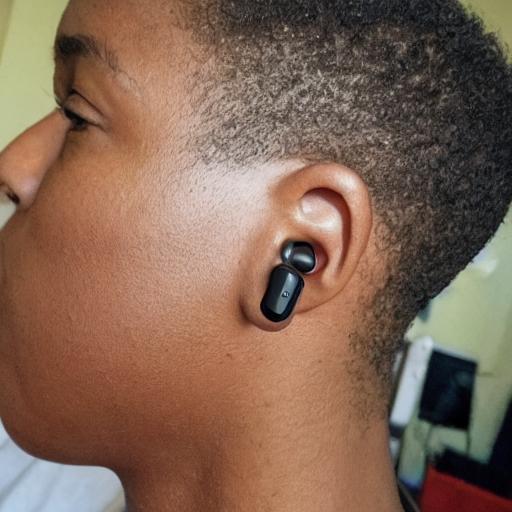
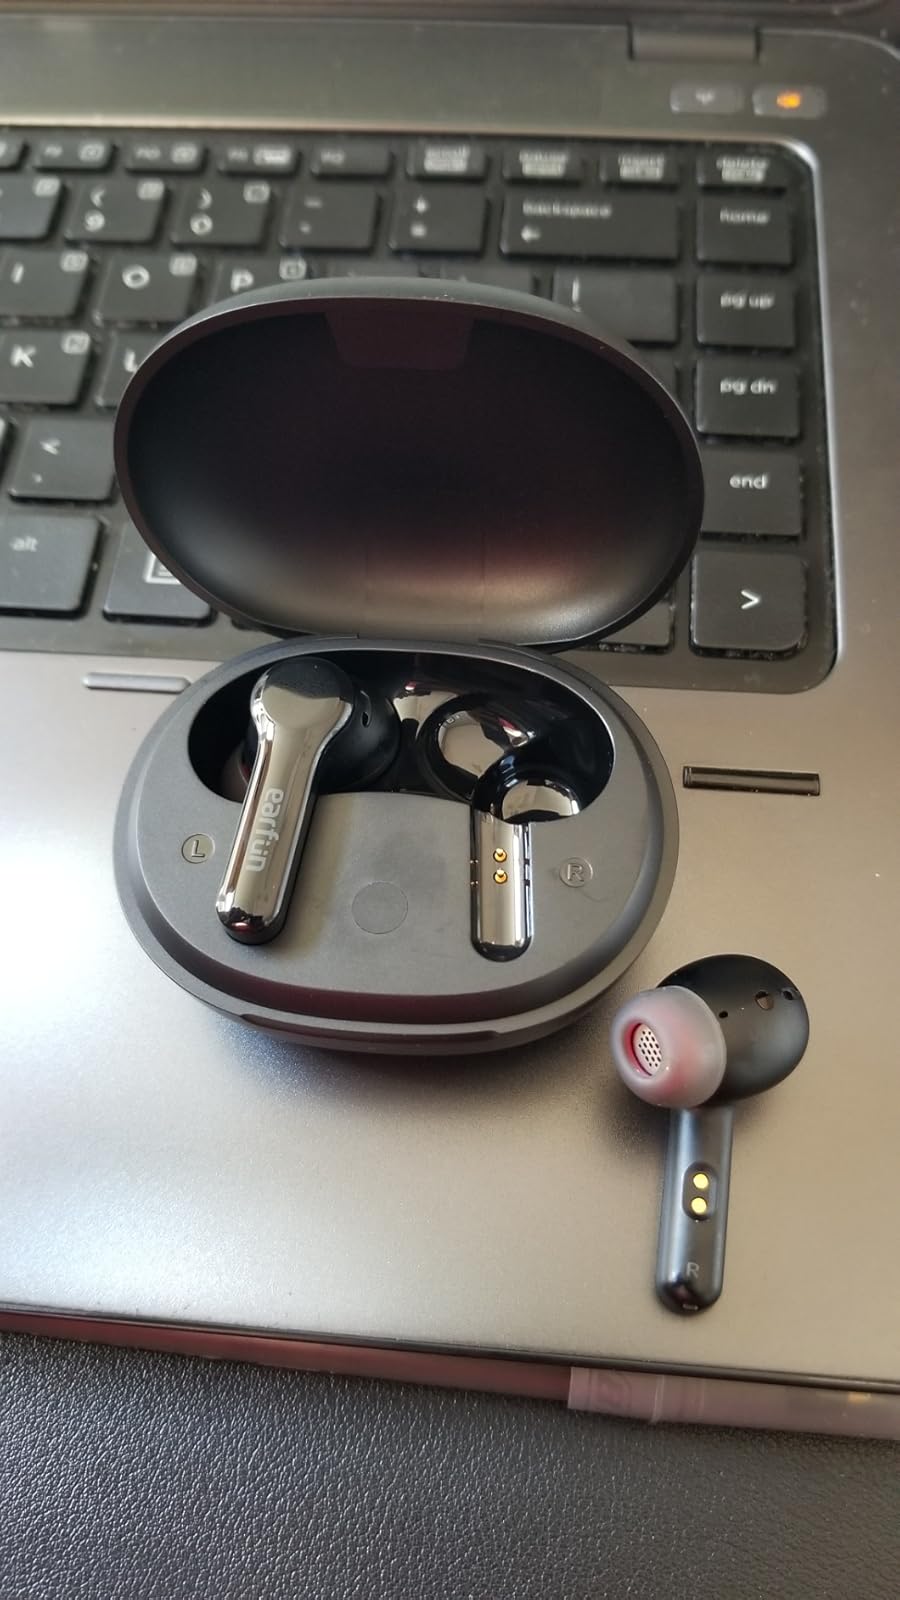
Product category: earbuds
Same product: no